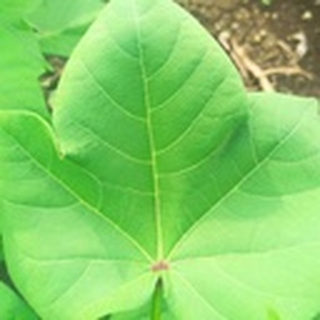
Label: healthy_cotton